The Treasure of Monte Cristo

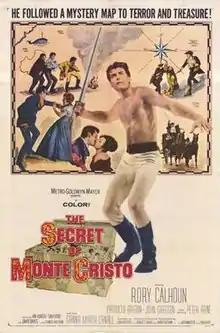
American poster

The Treasure of Monte Cristo is a 1961 British film directed by Monty Berman and Robert S. Baker.